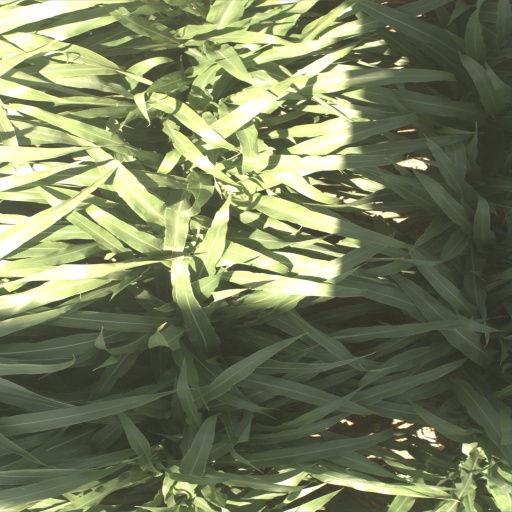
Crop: sorghum